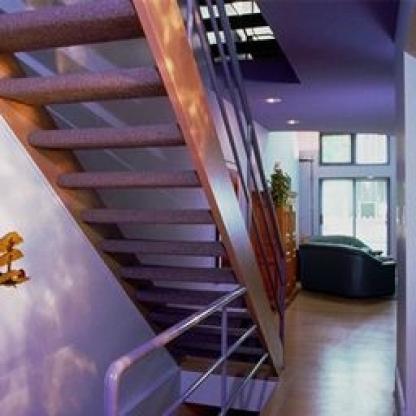
Scene: Indoor